Tamamizu Station

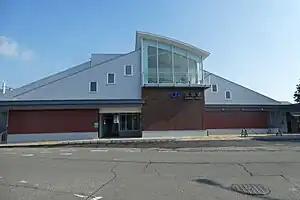
Tamamizu Station in December 2012

is a passenger railway station located in the town of Ide, Tsuzuki District, Kyoto Prefecture, Japan, operated by West Japan Railway Company (JR West). It has the station number "JR-D16".